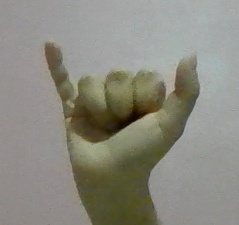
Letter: ya